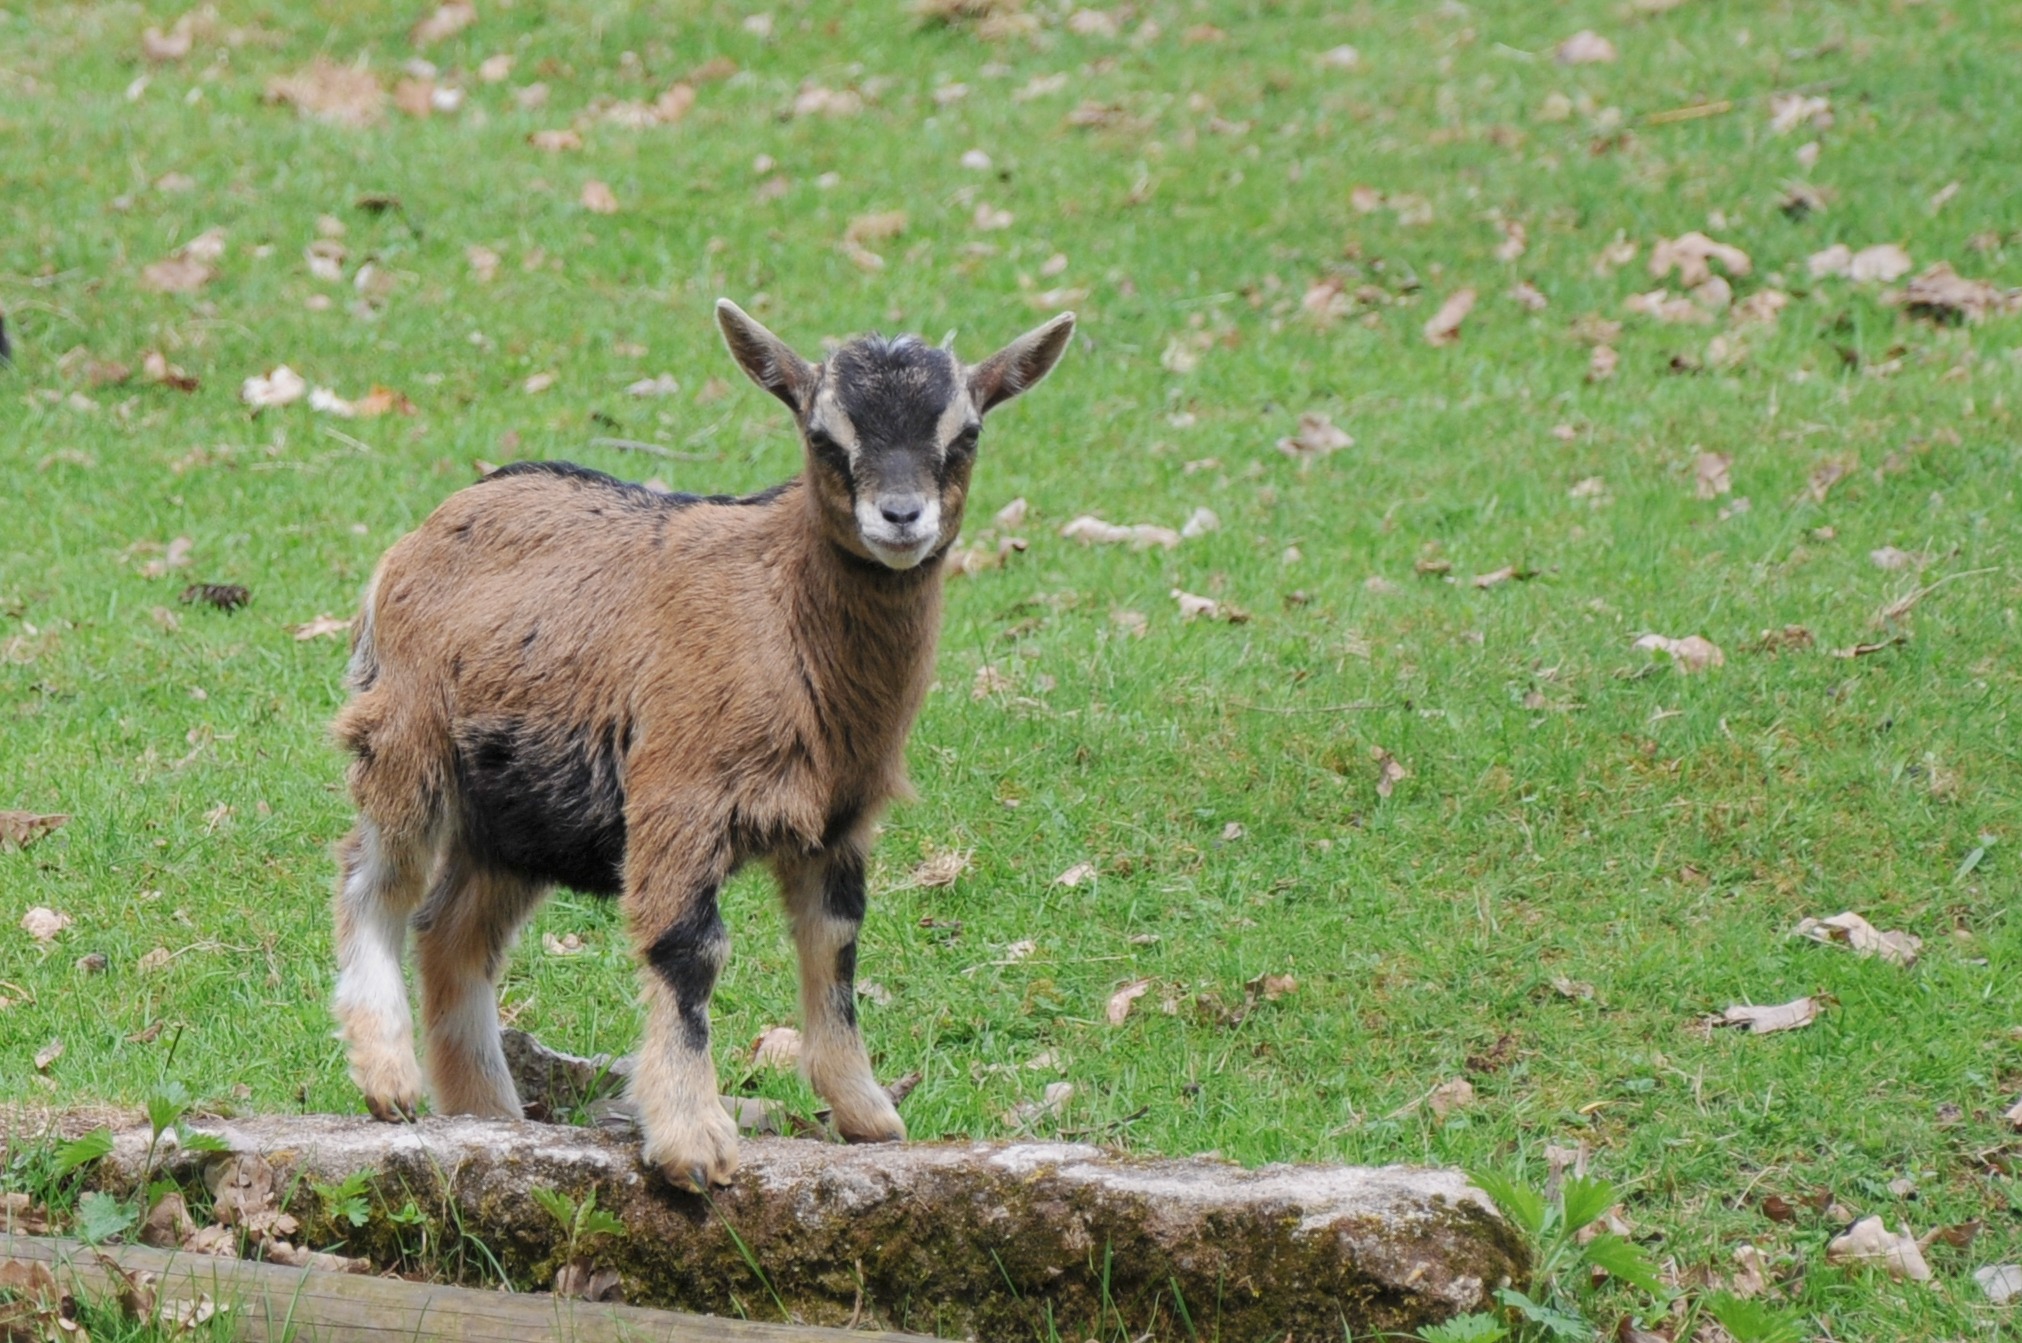
nature, meadow, animal, wildlife, goat, pasture, grazing, sheep, mammal, baby, fauna, goats, vertebrate, horns, young animal, chamois, cow goat family, hellenthal